Biju Patnaik Airport

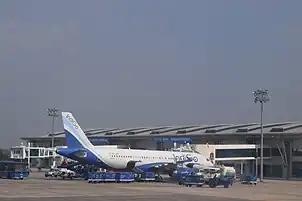
Terminal 1 building as seen from the airside

Terminal 1, inaugurated in March 2013, is a modern and efficient domestic gateway, originally built in 2013 with capacity for ~4 million annual passengers to cater the full spectrum of domestic passenger traffic for the state.